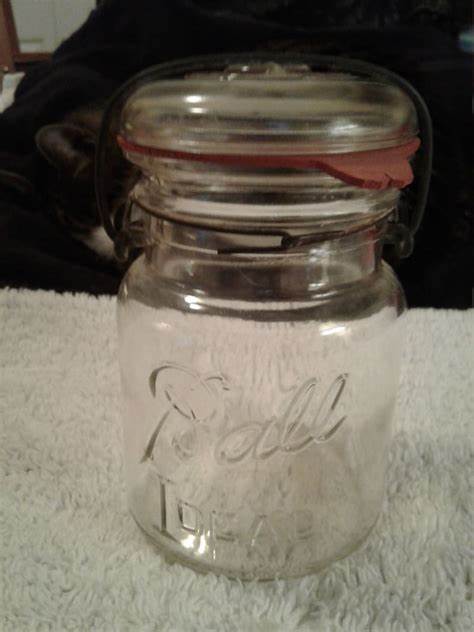
Waste category: glass